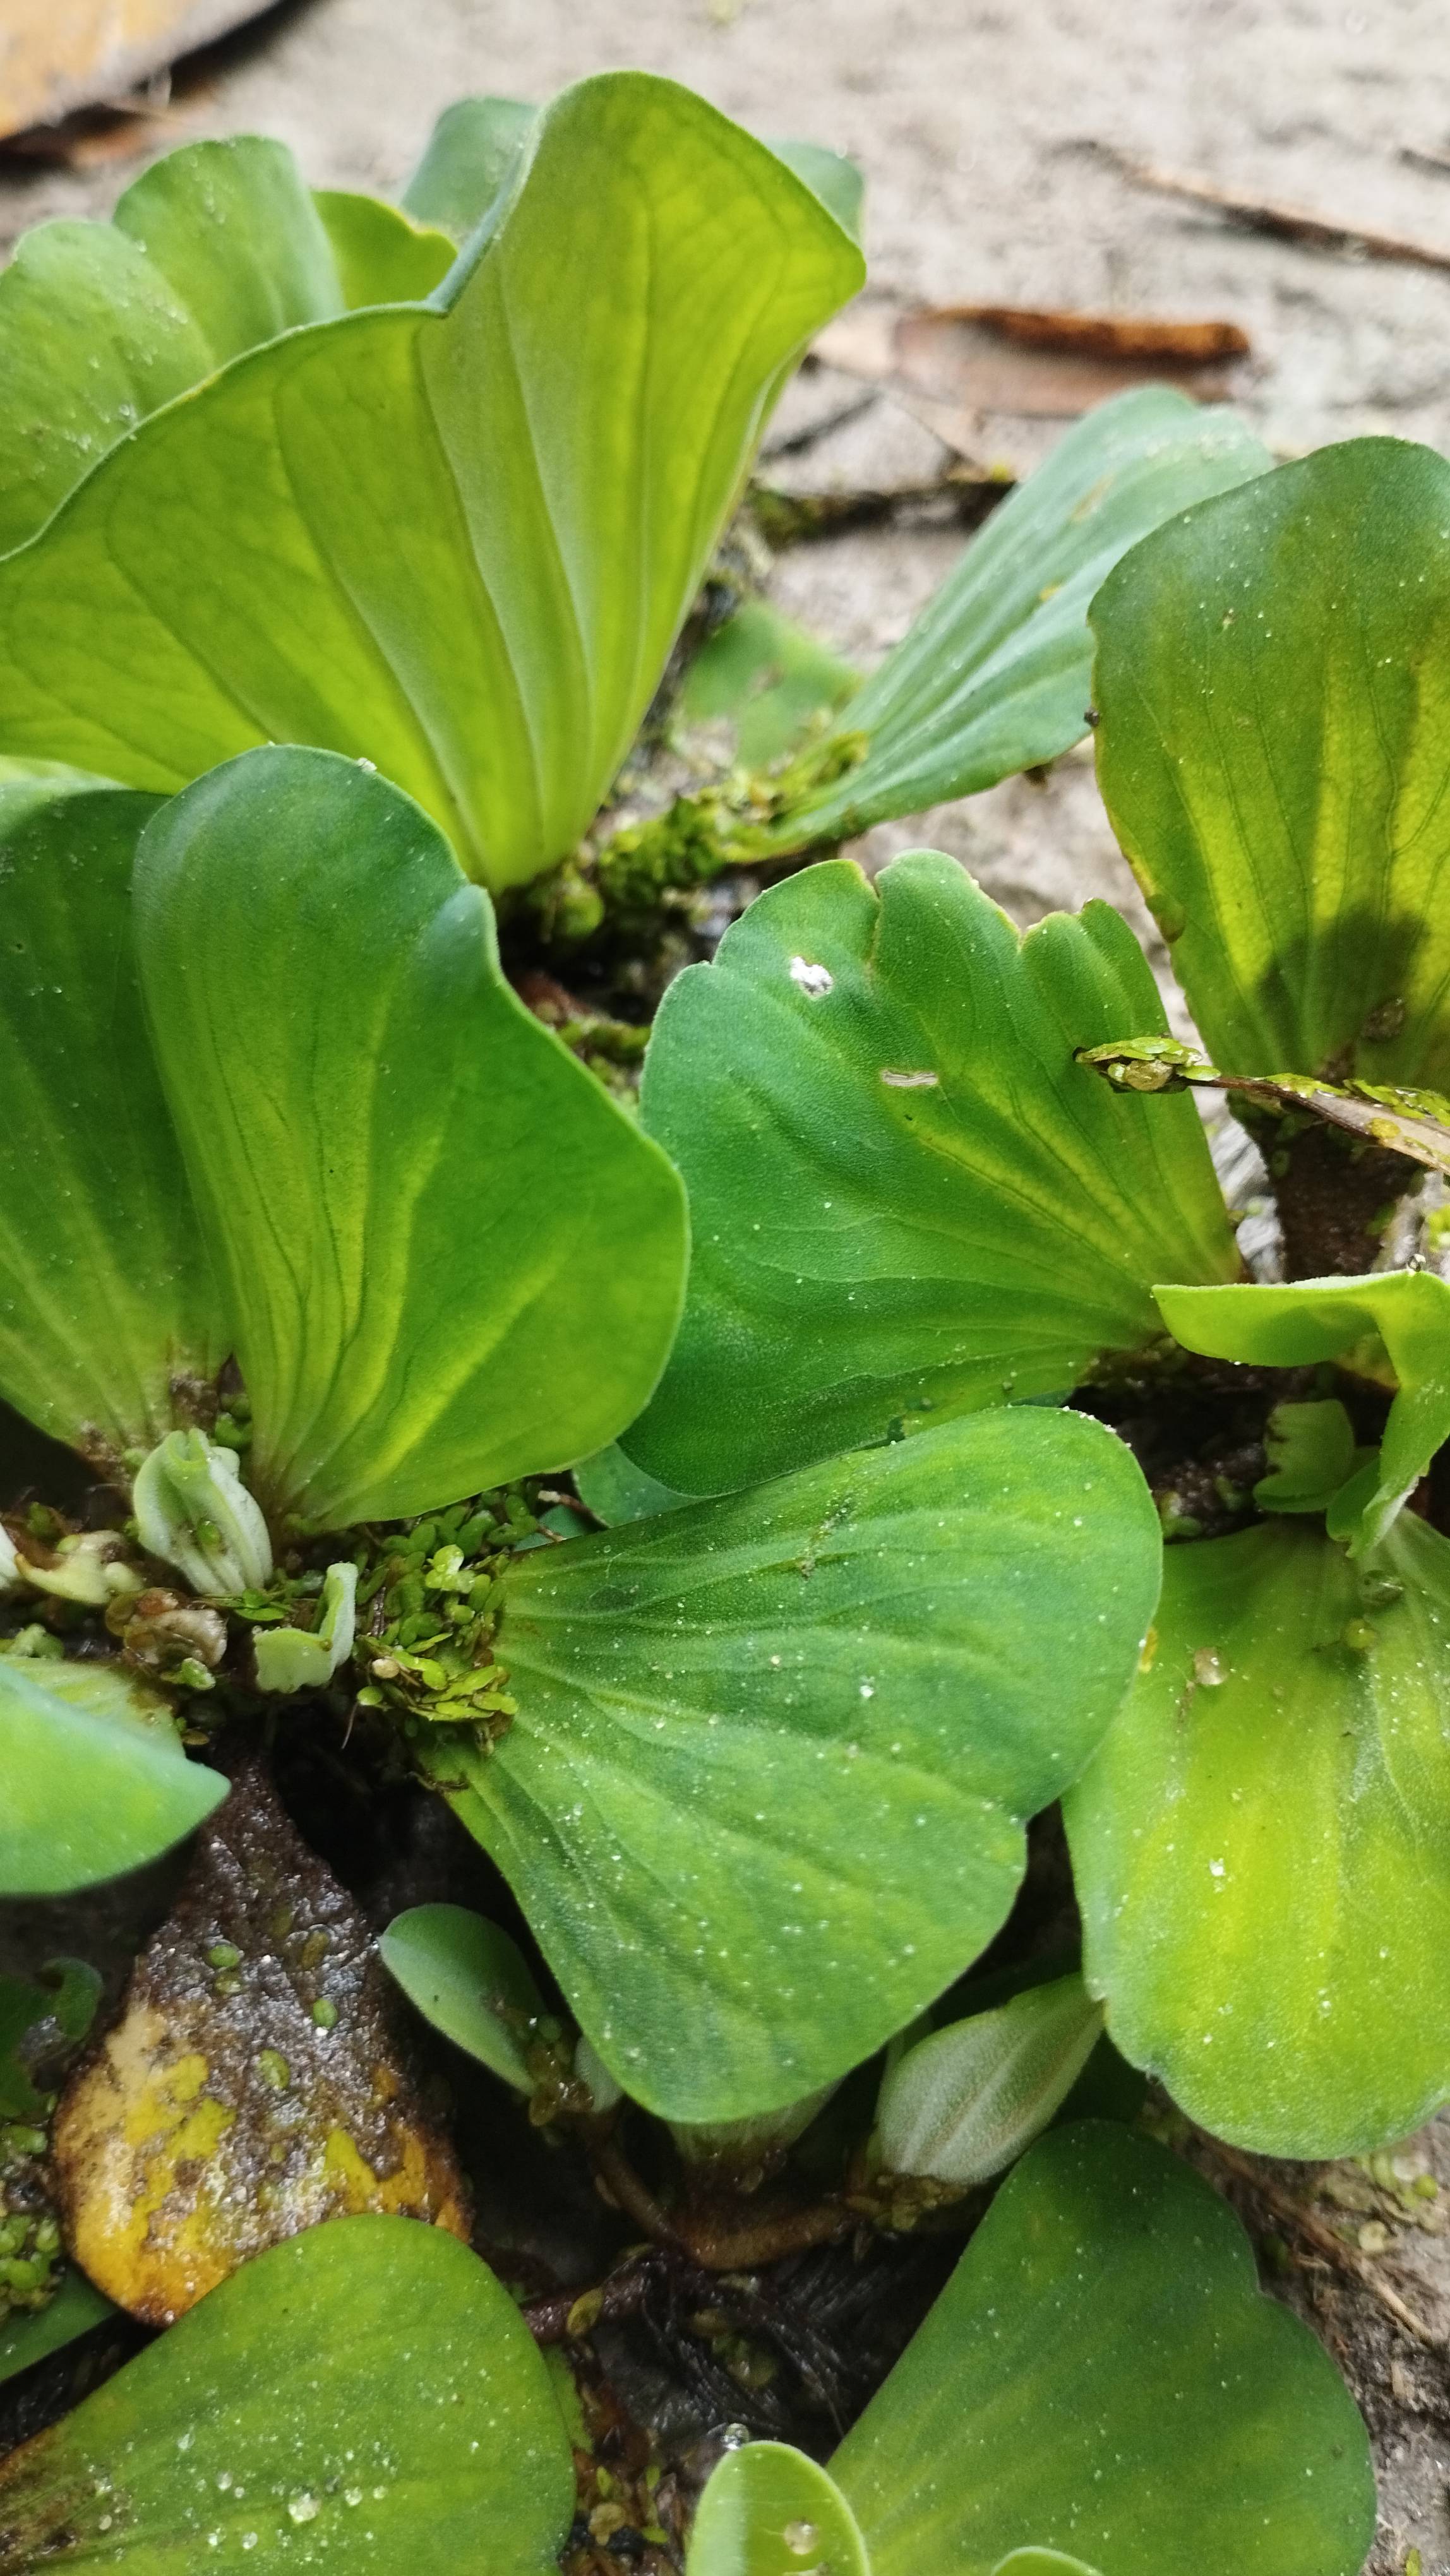
Species: Water Lettuce (Pistia stratiotes)